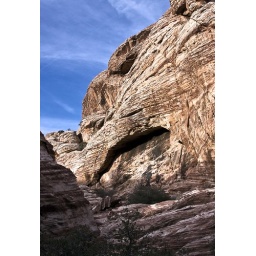
I love the blue sky against the red sandstone of Redrock Canyon, Nevada, west of Las Vegas